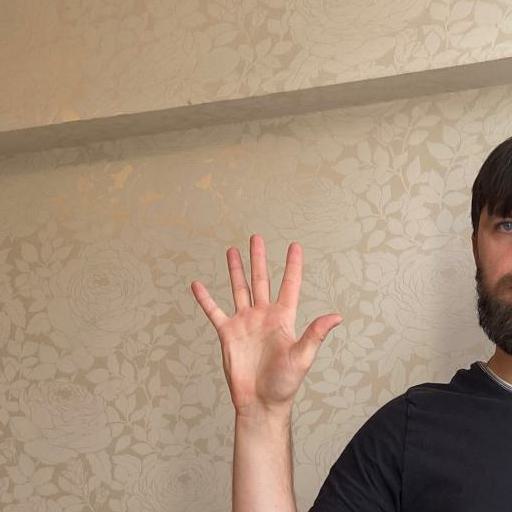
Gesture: palm